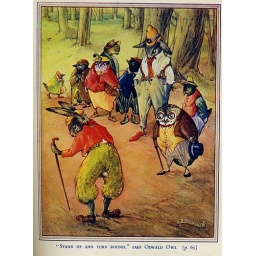
Published University of London Press in 1946. 7 colour plates and lots of black and white illustrations by B. Ross. Jones.